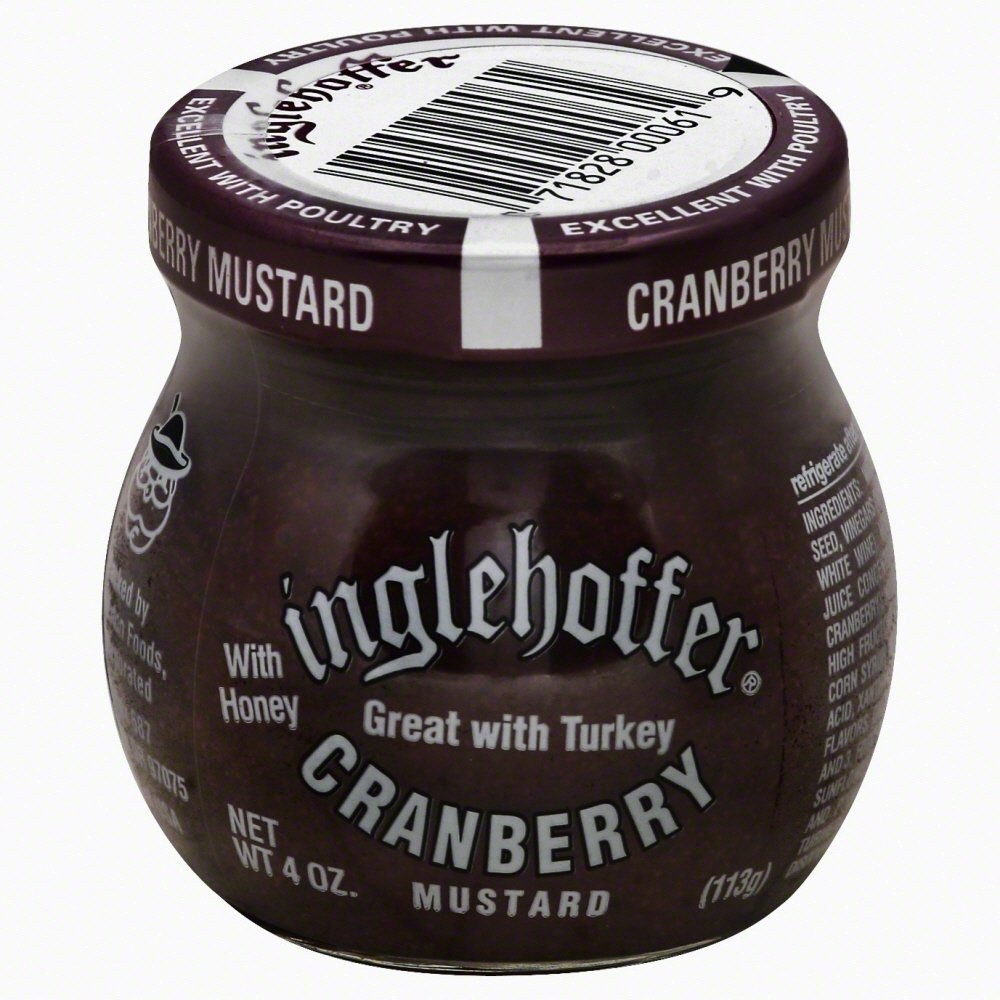
Item Name: Inglehoffer Cranberry Mustard, 4-Ounce (Pack of 12)
Bullet Point 1: Pack of twelve, 4-ounce bottles (total of 48 ounces)
Bullet Point 2: No preservatives
Bullet Point 3: Cranberry mustard; great with turkey
Bullet Point 4: Product of OR, USA
Value: 48.0
Unit: Ounce

Price: 45.99